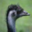
Label: bird